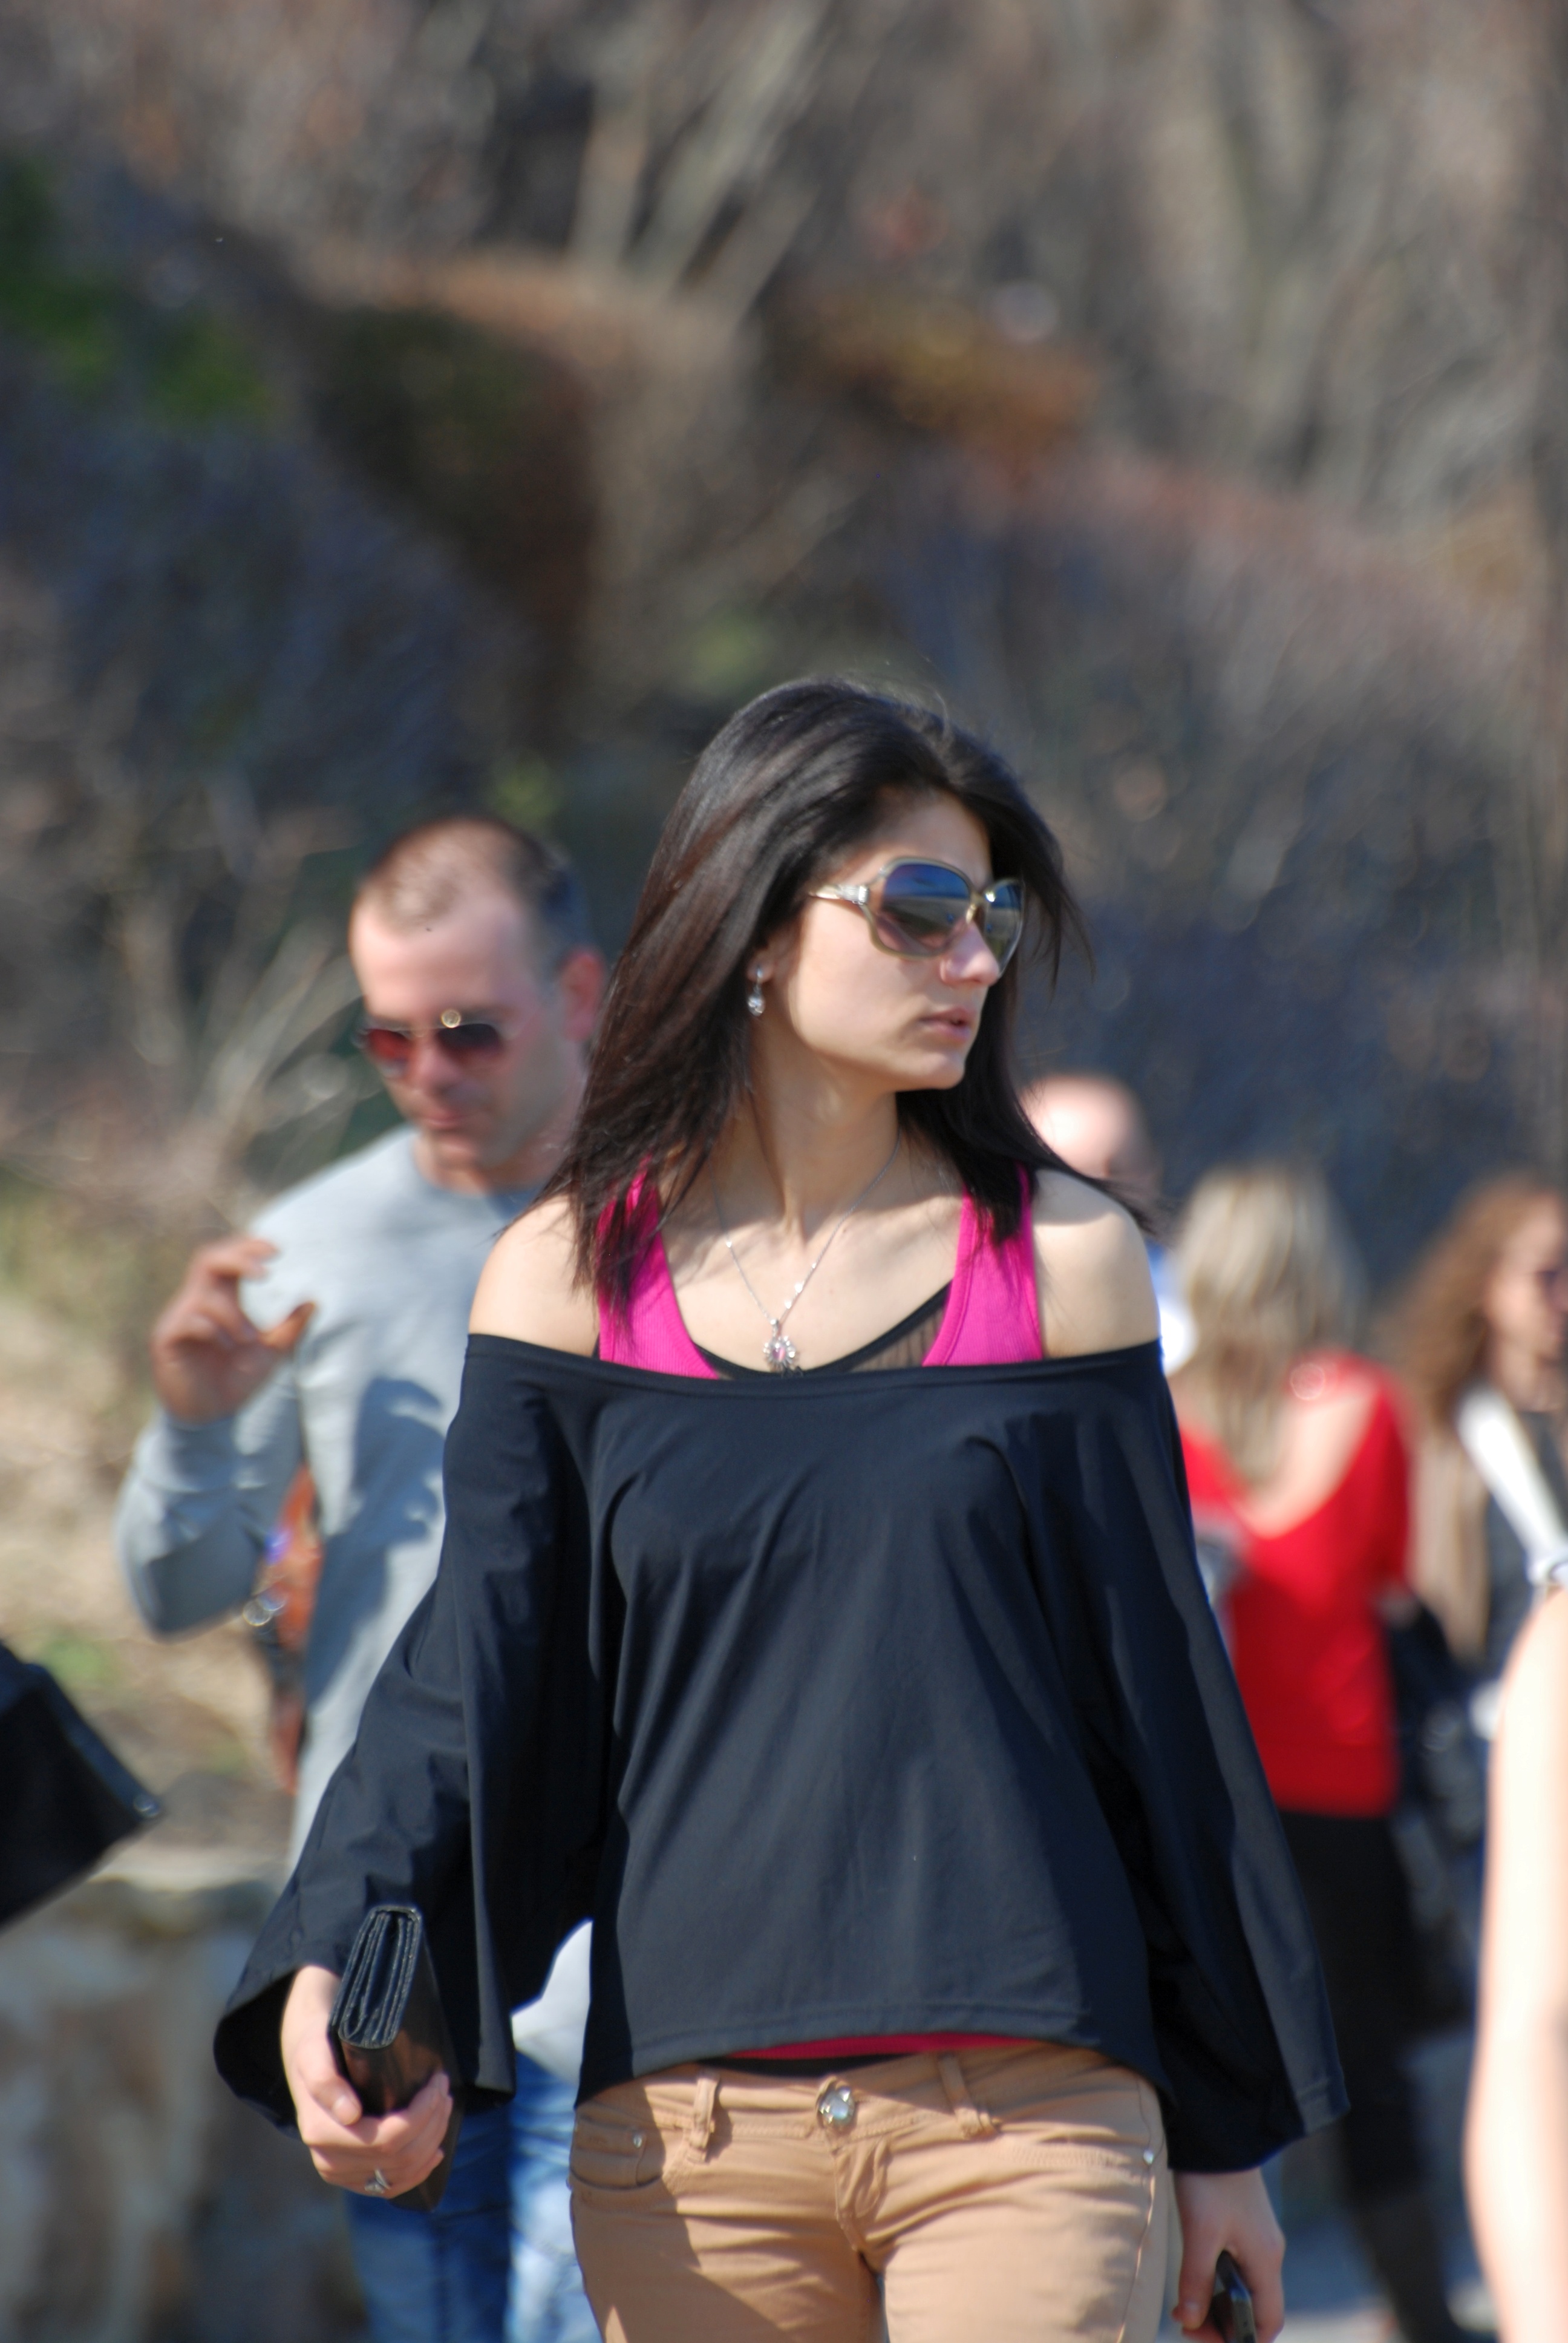
people, girl, woman, street, europe, model, spring, fashion, nikon, lady, candid, girls, cool image, women, beauty, nikkor, d80, 70300mm, nikond80, 70300mmf4556gvr, bulgaria, burgas, abdomen, photo shoot